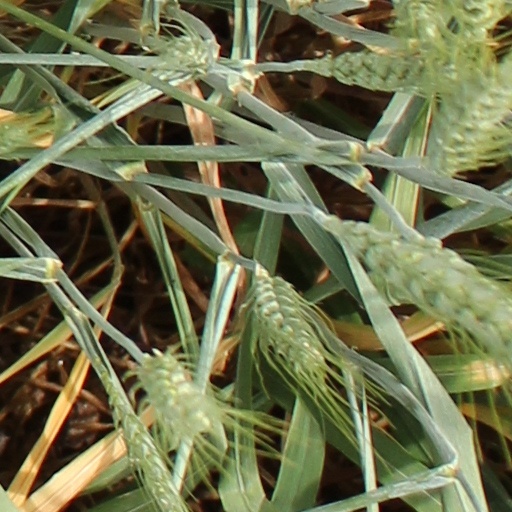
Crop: wheat